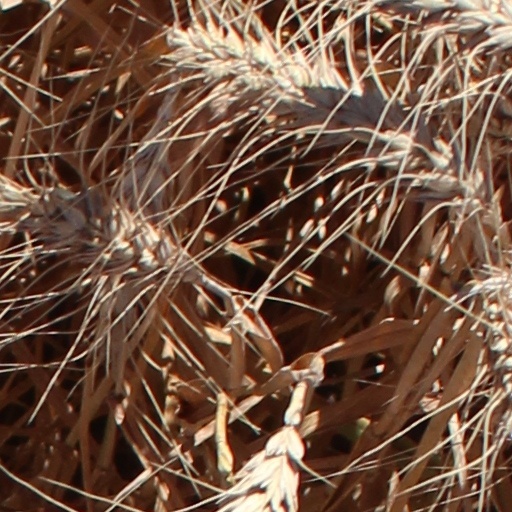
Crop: wheat